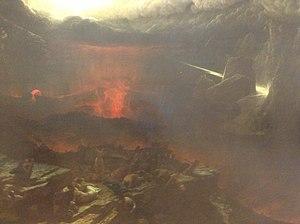
""The Opening Of The Sixth Seal"" (Danby)."